Kermit Roosevelt

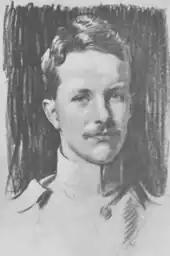
Kermit Roosevelt – John Singer Sargent's sketch from the cover of his book on his wartime experiences in Mesopotamia called "War in the Garden of Eden".

One of Theodore Roosevelt's most popular books, "Through the Brazilian Wilderness", recounted the expedition into the Amazon Basin Brazilian jungle in 1913–14. The father and son went on what would become known as the Roosevelt-Rondon Scientific Expedition, exploring the Brazilian jungle with explorer Colonel Cândido Rondon. During this expedition, they explored the River of Doubt, later renamed Rio Roosevelt in honor of the President, as well as a branch of that river named the Rio Kermit in his honor. The source of the river had been discovered by Rondon earlier, but it had never been fully explored or mapped.